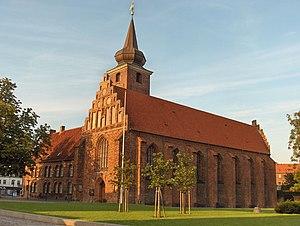
Nykøbing Falster est une ville de la commune de Guldborgsund. Elle est située dans la région administrative de Seeland mais est en fait localisée sur l'île de Falster.